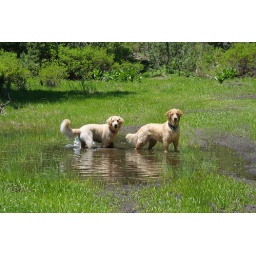
Maggie & Calla in water in forest at Serene Lakes-03 6-22-08